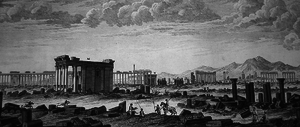
Le temple de Baalshamin est un sanctuaire édifié à Palmyre et dédié à l'origine au culte du dieu Baalshamin. Les premières phases de sa construction remontent au IIIᵉ siècle av. J.-C. Agrandi sous l'empereur romain Hadrien vers 130, reconverti en église au Vᵉ siècle, ce sanctuaire a été, entre 1954 à 1966, fouillé puis restauré par une équipe de l'Institut suisse de Rome. Le monument est détruit par l'État islamique en 2015.
Palmyre ou Tadmor est une ville antique de Syrie, située à proximité d'une oasis du désert de Syrie, à 210 km au nord-est de Damas et dont les ruines sont adjacentes à la ville moderne de Tadmor.
Le temple de Nabû, à Palmyre en Syrie, est un édifice religieux dédié Nabû — ou Nebo —, dieu babylonien du savoir, des arts et de l'écriture. La fondation de l'œuvre architecturale à destination votive est attribué pour la période qui couvre le IIᵉ siècle. À cette époque, au cours du règne de l'empereur Hadrien, Tadmor, et la partie occidentale de la syrie antique, sont alors sous statut provincial romain.